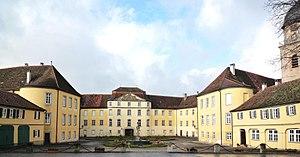
Le château de Bartenstein est un château baroque situé à Bartenstein dans le Bade-Wurtemberg en Allemagne, en Europe.